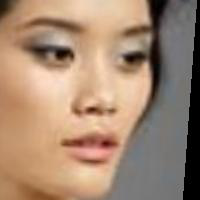
Age group: age 21-30